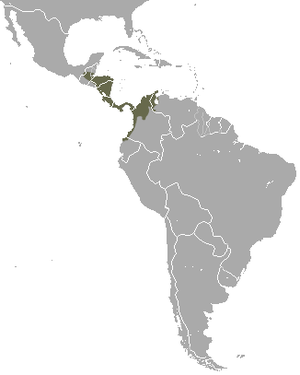
Le Tatou à queue nue du Nord est une espèce de tatou originaire d'Amérique centrale. Il a été décrit par Gerrit Smith Miller, Jr en 1899.